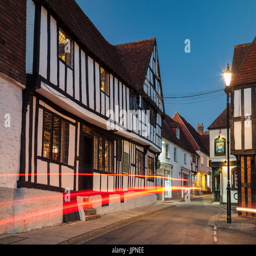
night falls in the market town